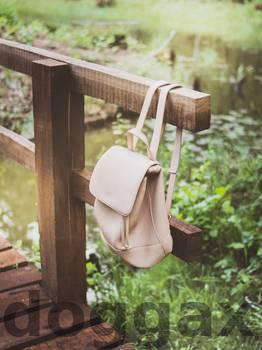
Label: Watermark